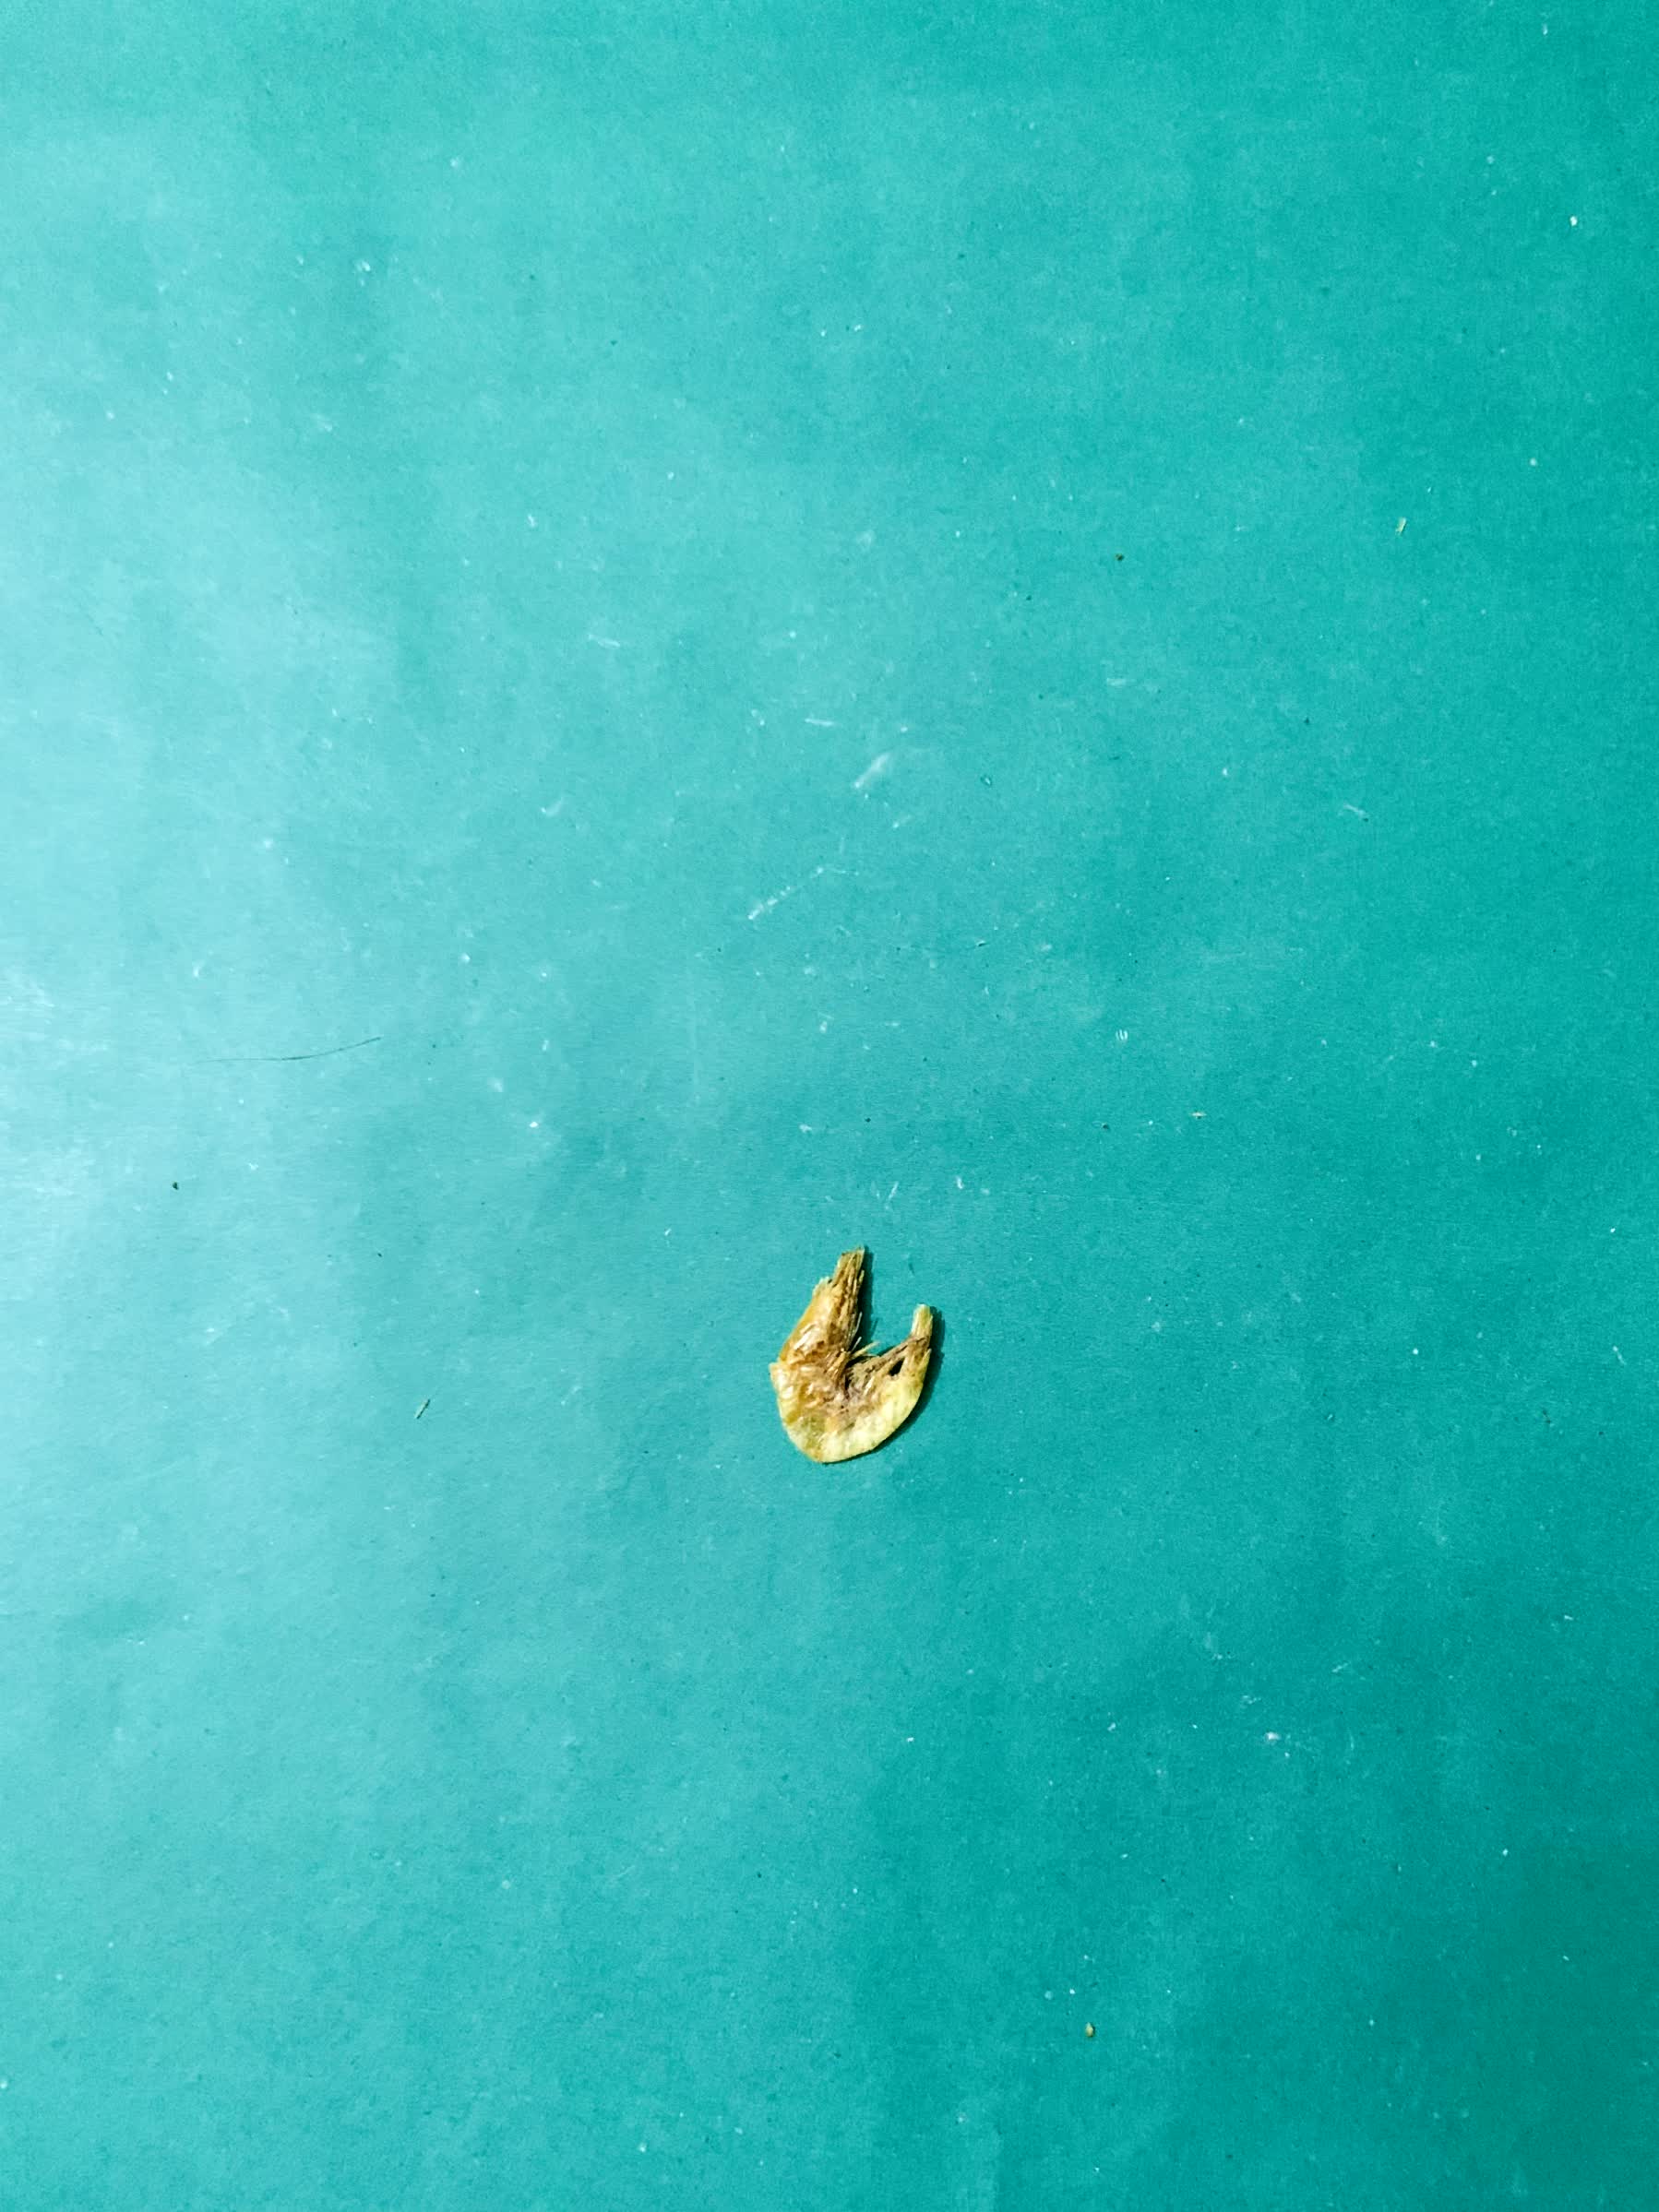
Species: chingri